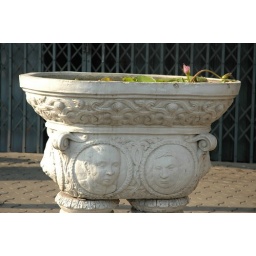
Lovely public plants in Asia - lotus bowl beside the road in the north end.